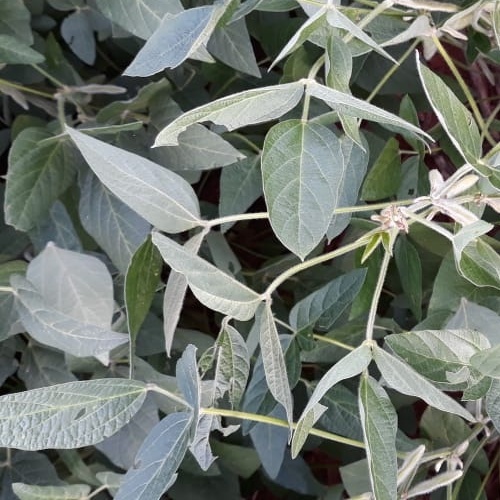
Label: Caterpillar